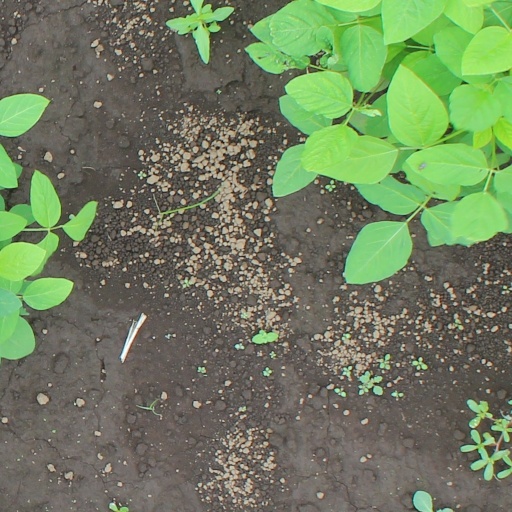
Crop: soybean